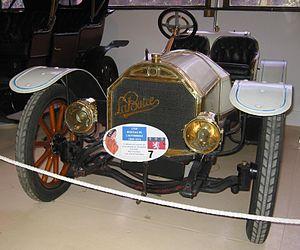
La Société des automobiles de la Buire est créée à Lyon le 6 mai 1905. Elle est une filiale de la Société Nouvelle des Établissements de l'Horme et de la Buire.
La Société des automobiles de la Buire est créée à Lyon le 6 mai 1905. Elle est une filiale de la Société Nouvelle des Établissements de l'Horme et de la Buire.